Iron Horse Trail, Ontario

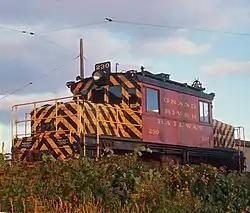
A Grand River Railway freight locomotive in 1963.

Much of the Iron Horse Trail's right of way was originally used for the northern section of the Grand River Railway's main line. The Grand River Railway was an interurban electric railway, which was typical in design and operations for its heyday in the 1920s. Originally terminating at Erb Street in what is now Uptown Waterloo, the line ran south all the way to Galt (via Freeport and Preston), ending at Galt's Main Street, where it joined with the Lake Erie and Northern Railway, which connected Galt with Port Dover via Brantford.